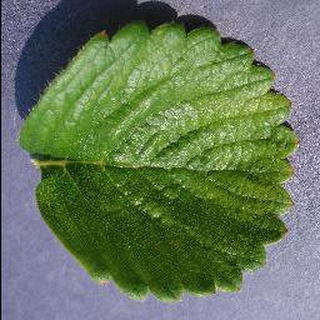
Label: healthy_strawberry